Borobudur

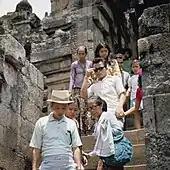
Tourists in Borobudur

The high volume of visitors ascending the Borobudur's narrow stairs, has caused a severe wear out on the stone of the stairs, eroding the stones surface and made them thinner and smoother. Overall, Borobudur has 2,033 surfaces of stone stairs, spread over four cardinal directions; including the west side, the east, south and north. There are around 1,028 surfaces of them, or about 49.15 percent, that are severely worn out.